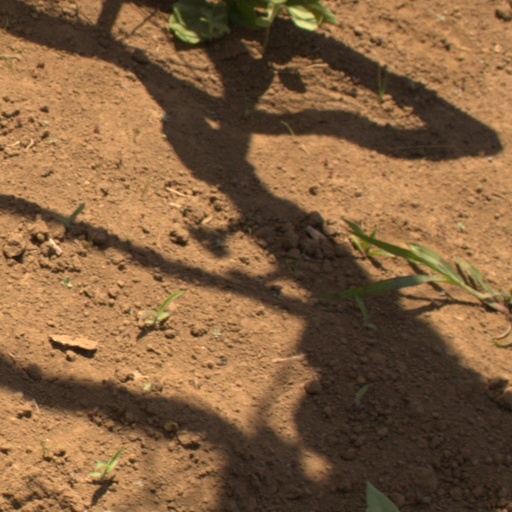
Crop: Jerusalem artichoke